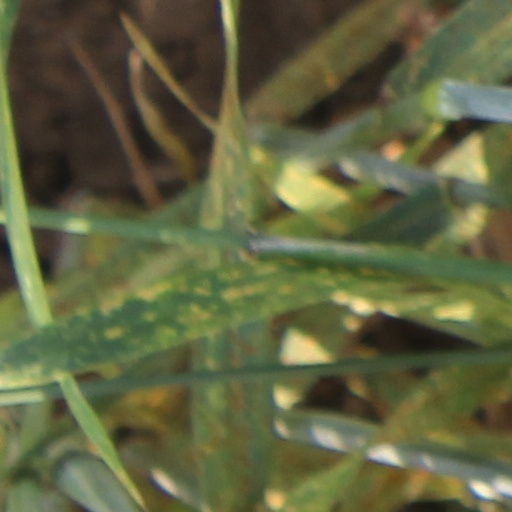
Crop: wheat